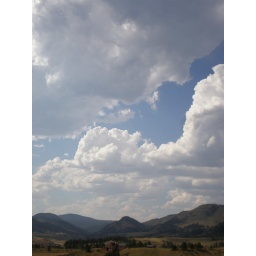
The sky over red valley